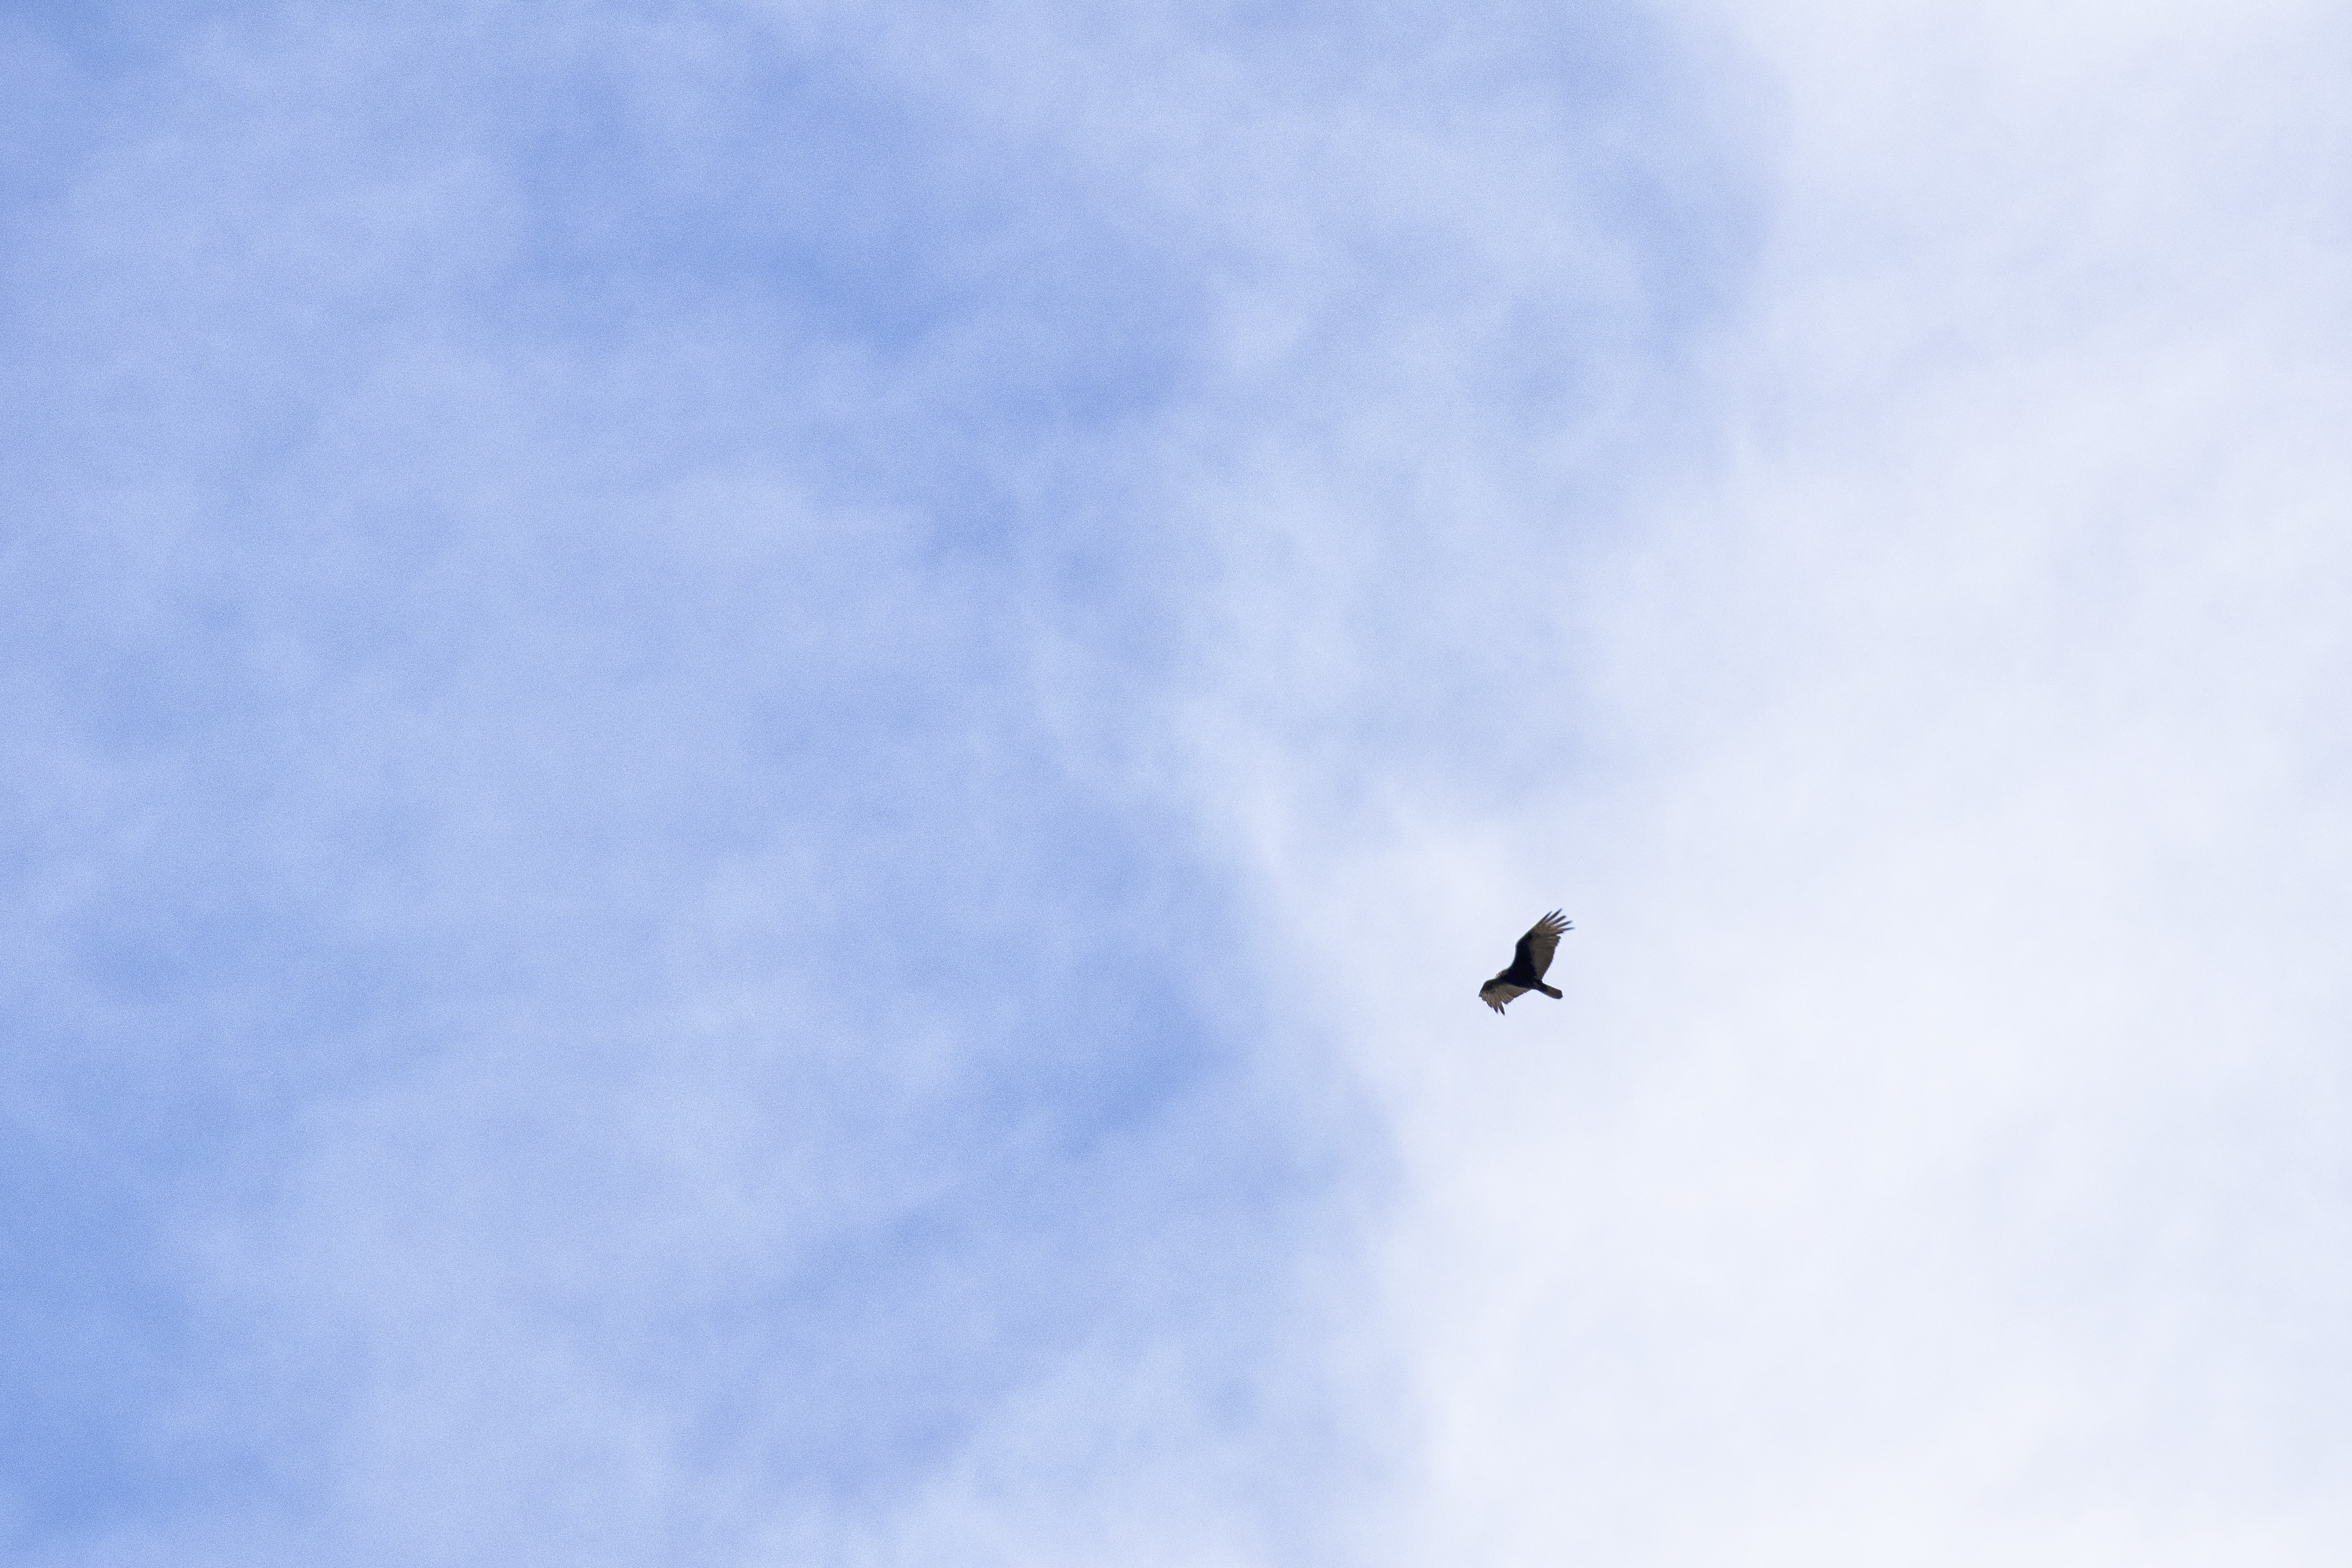
bird, wing, cloud, sky, flight, canada, turkey, a, rouge, tte, quebec, vulture, sherbrooke, oiseau, urubu, atmosphere of earth, perching bird